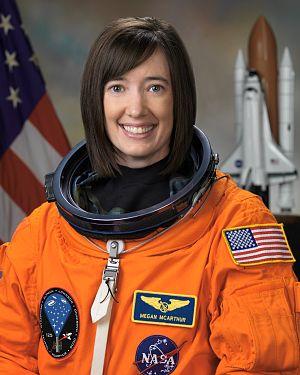
Katherine Megan McArthur est une astronaute américaine née le 30 août 1971, océanographe de formation.